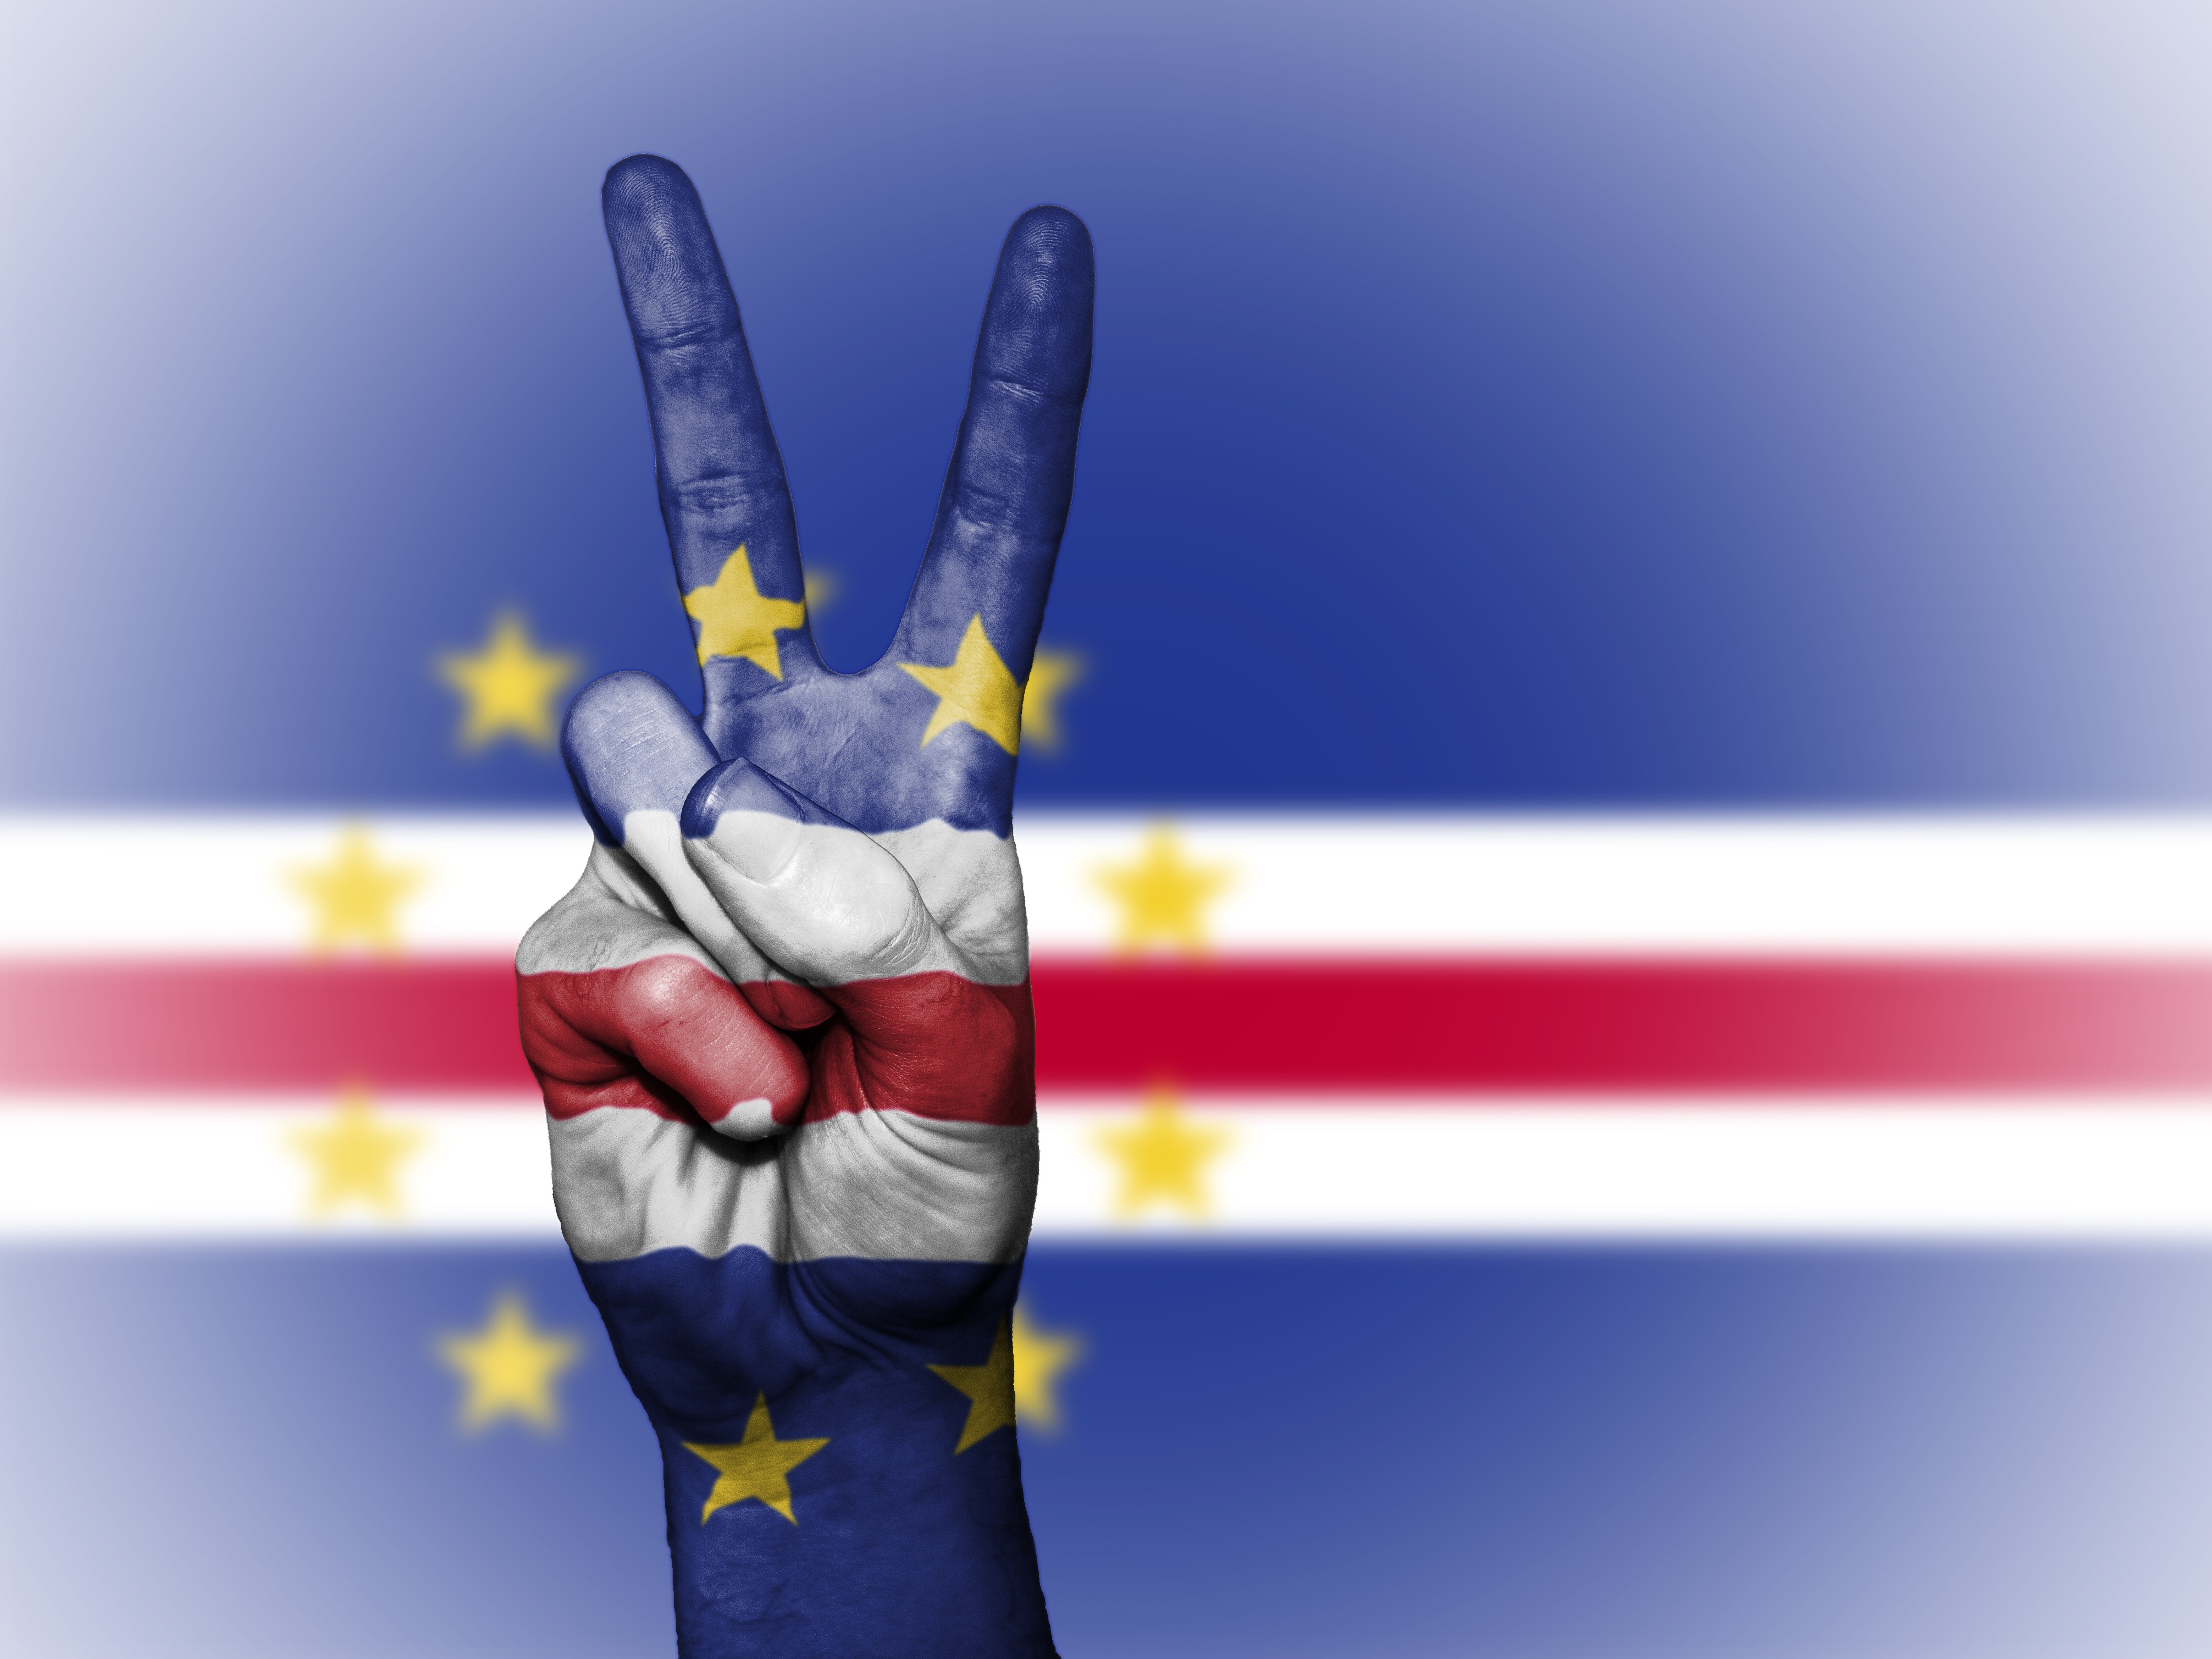
hand, sky, glove, country, travel, finger, symbol, banner, flag, peace, tourism, national, colors, background, graphic, state, verde, icon, cabo, ensign, fictional character, computer wallpaper, cabo verde